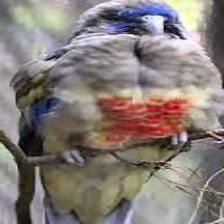
Species: EASTERN BLUEBONNET
Scientific name: NORTHIELLA HAEMATOGASTER